Damnatio ad bestias

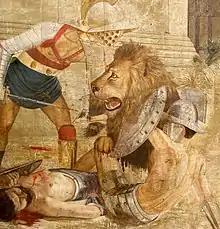
Gladiators fighting Barbary Lion

Whereas the term "damnatio ad bestias" is usually used in a broad sense, historians distinguish two subtypes: "obicĕre bestiis" (to throw to beasts) where the humans are defenseless, and "damnatio ad bestias", where the punished are both expected and prepared to fight. In addition, there were professional beast fighters trained in special schools, such as the Roman Morning School, which received its name by the timing of the games. These schools taught not only fighting but also the behavior and taming of animals. The fighters were released into the arena dressed in a tunic and armed only with a spear (occasionally with a sword). They were sometimes assisted by venators (hunters), who used bows, spears and whips. Such group fights were not human executions but rather staged animal fighting and hunting. Various animals were used, such as elephants, rhinoceroses, wild boars, buffaloes, hippopotamuses, aurochs, bears, lions, tigers, leopards, hyenas, and wolves. The first such staged hunting featured lions and panthers, and was arranged by Marcus Fulvius Nobilior in 186 BC at the Circus Maximus on the occasion of the Greek conquest of Aetolia. The Colosseum and other circuses still contain underground hallways that were used to lead the animals to the arena.